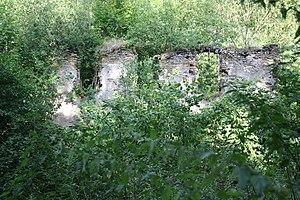
Ancien couvent des carmélites à Bad Tönisstein, erigée 1465